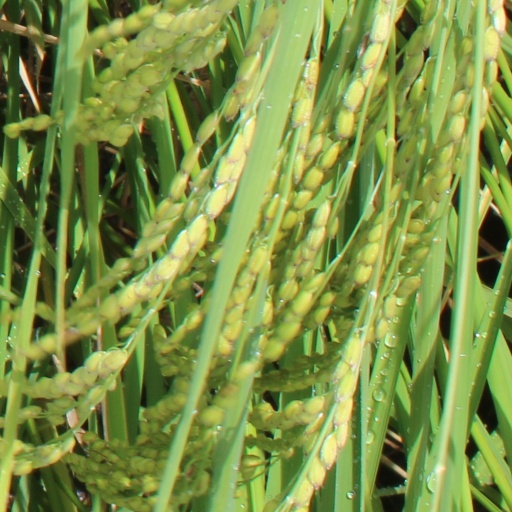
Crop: rice